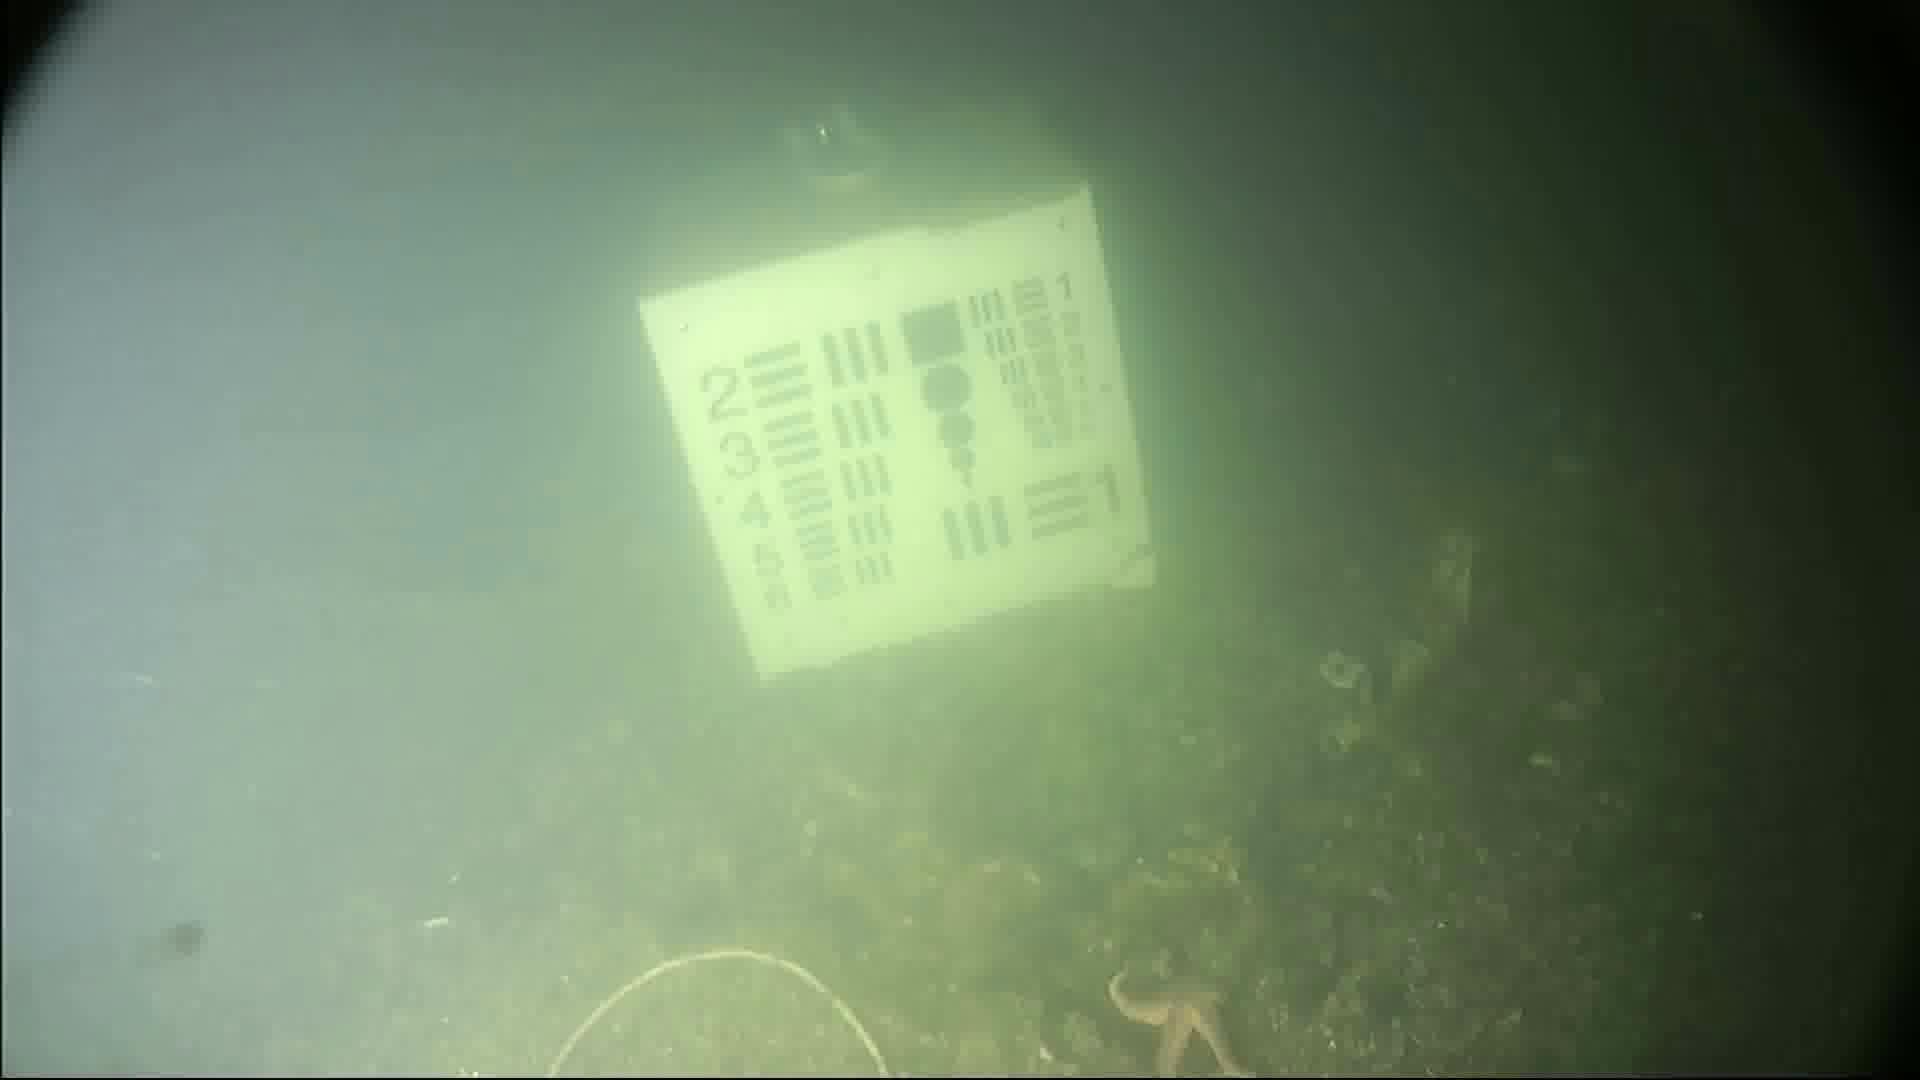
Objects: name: starfish